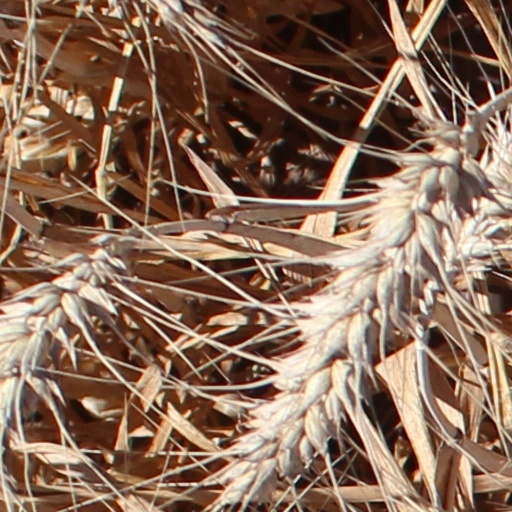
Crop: wheat